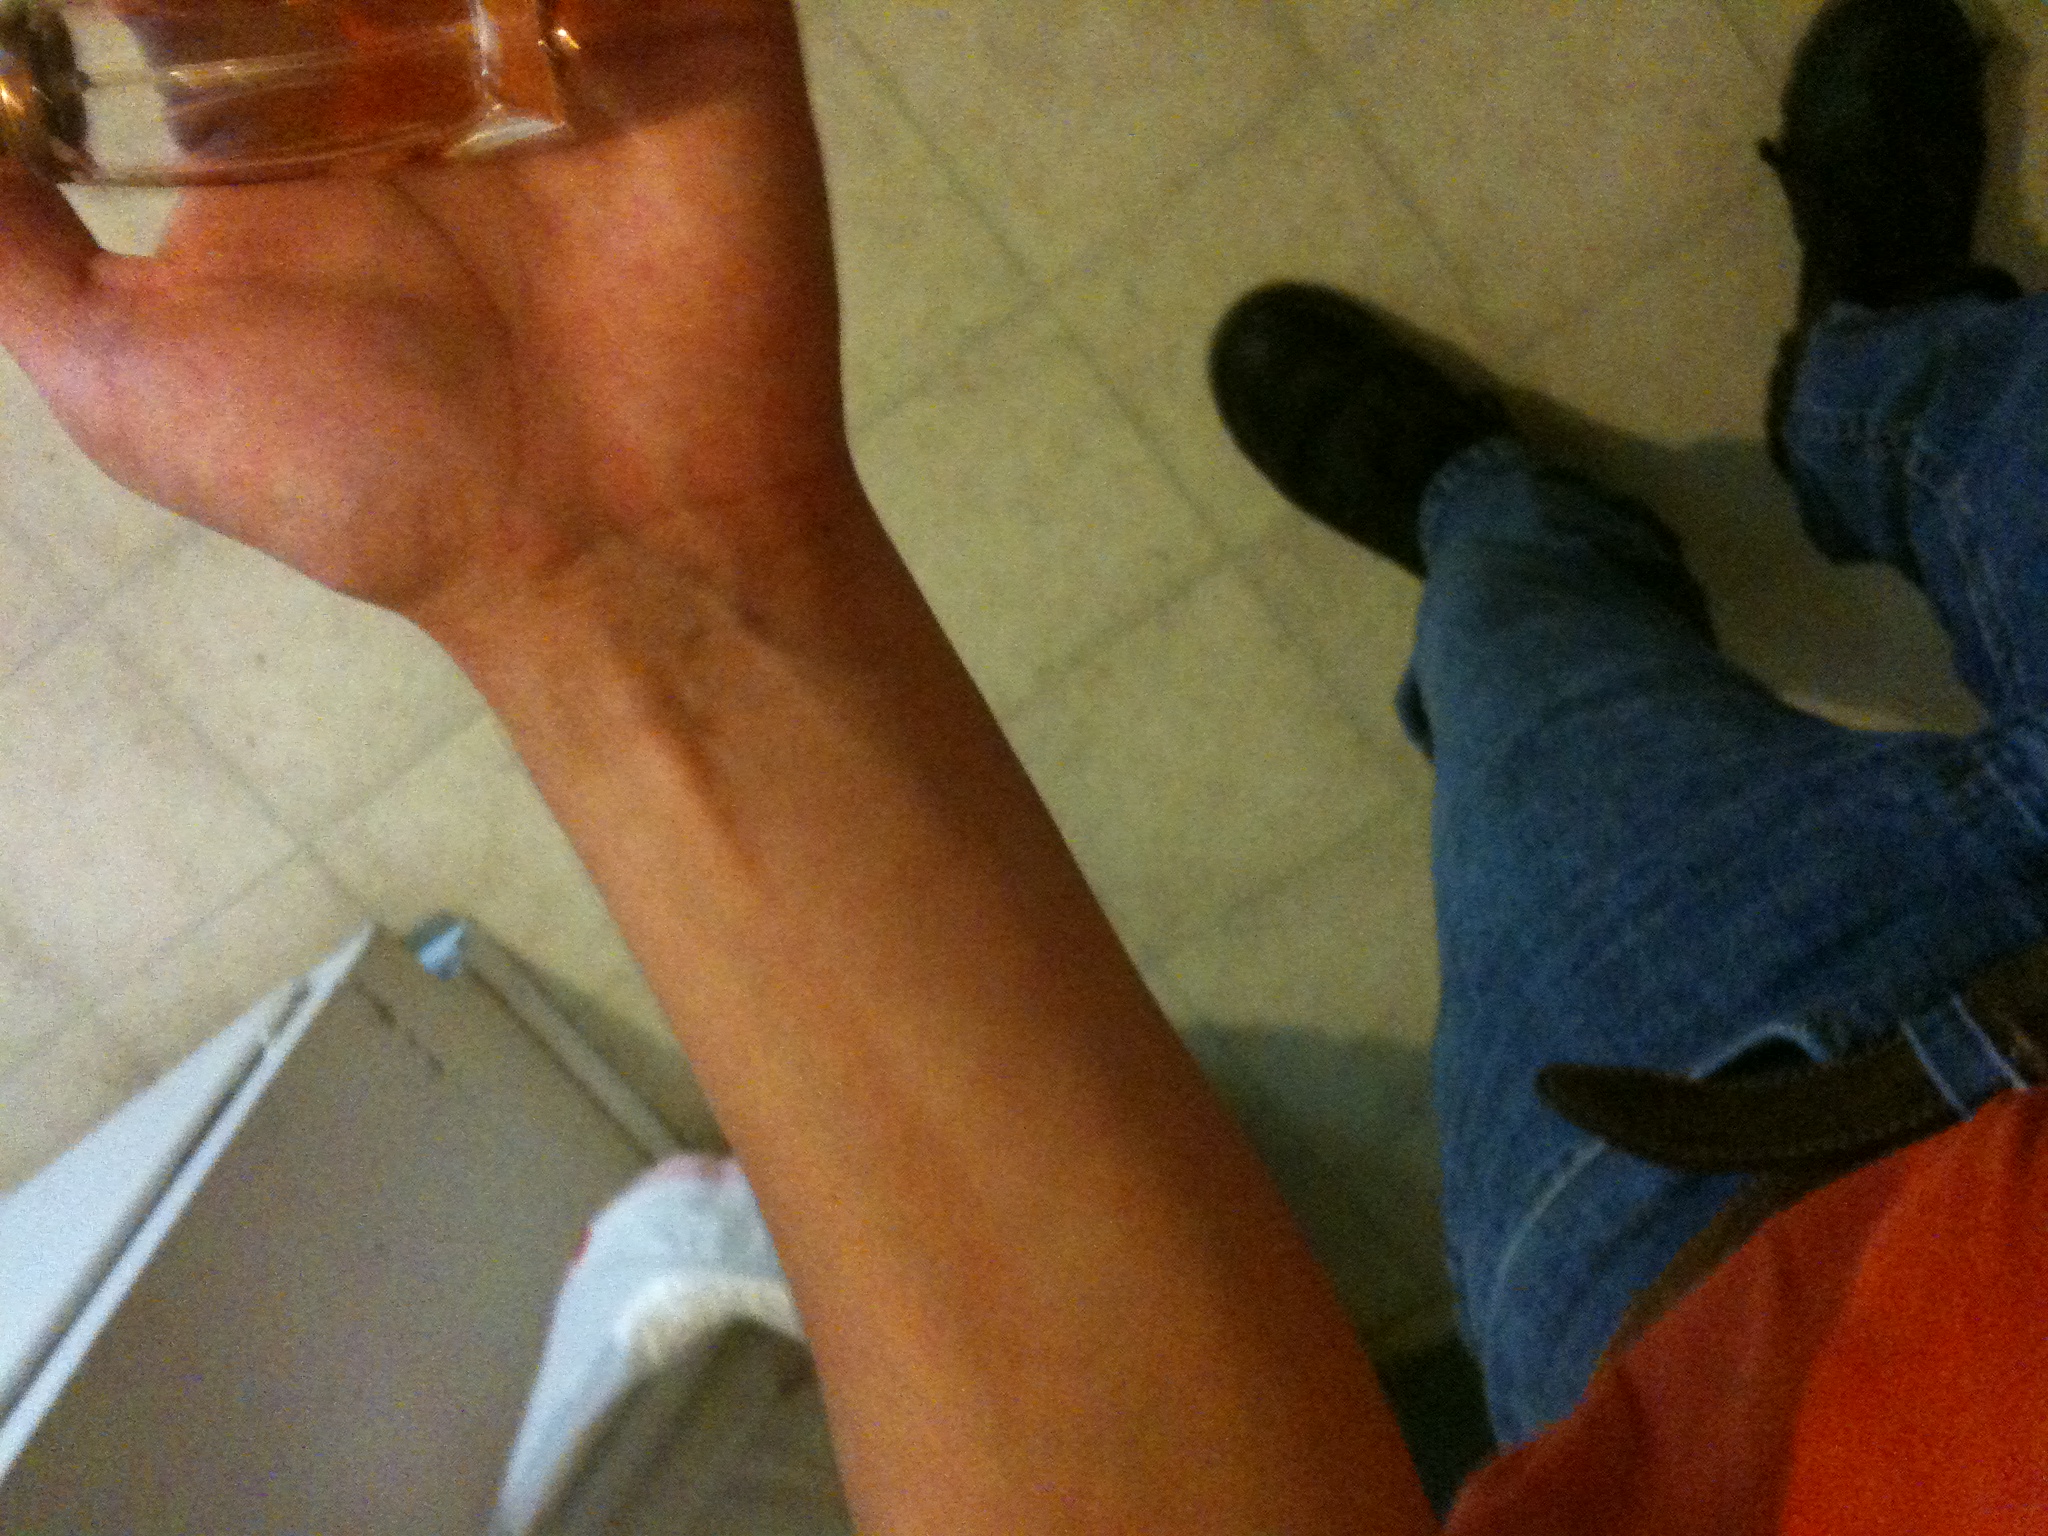Question: Read this perfume bottle and please tell me what it says.
Answer: unanswerable